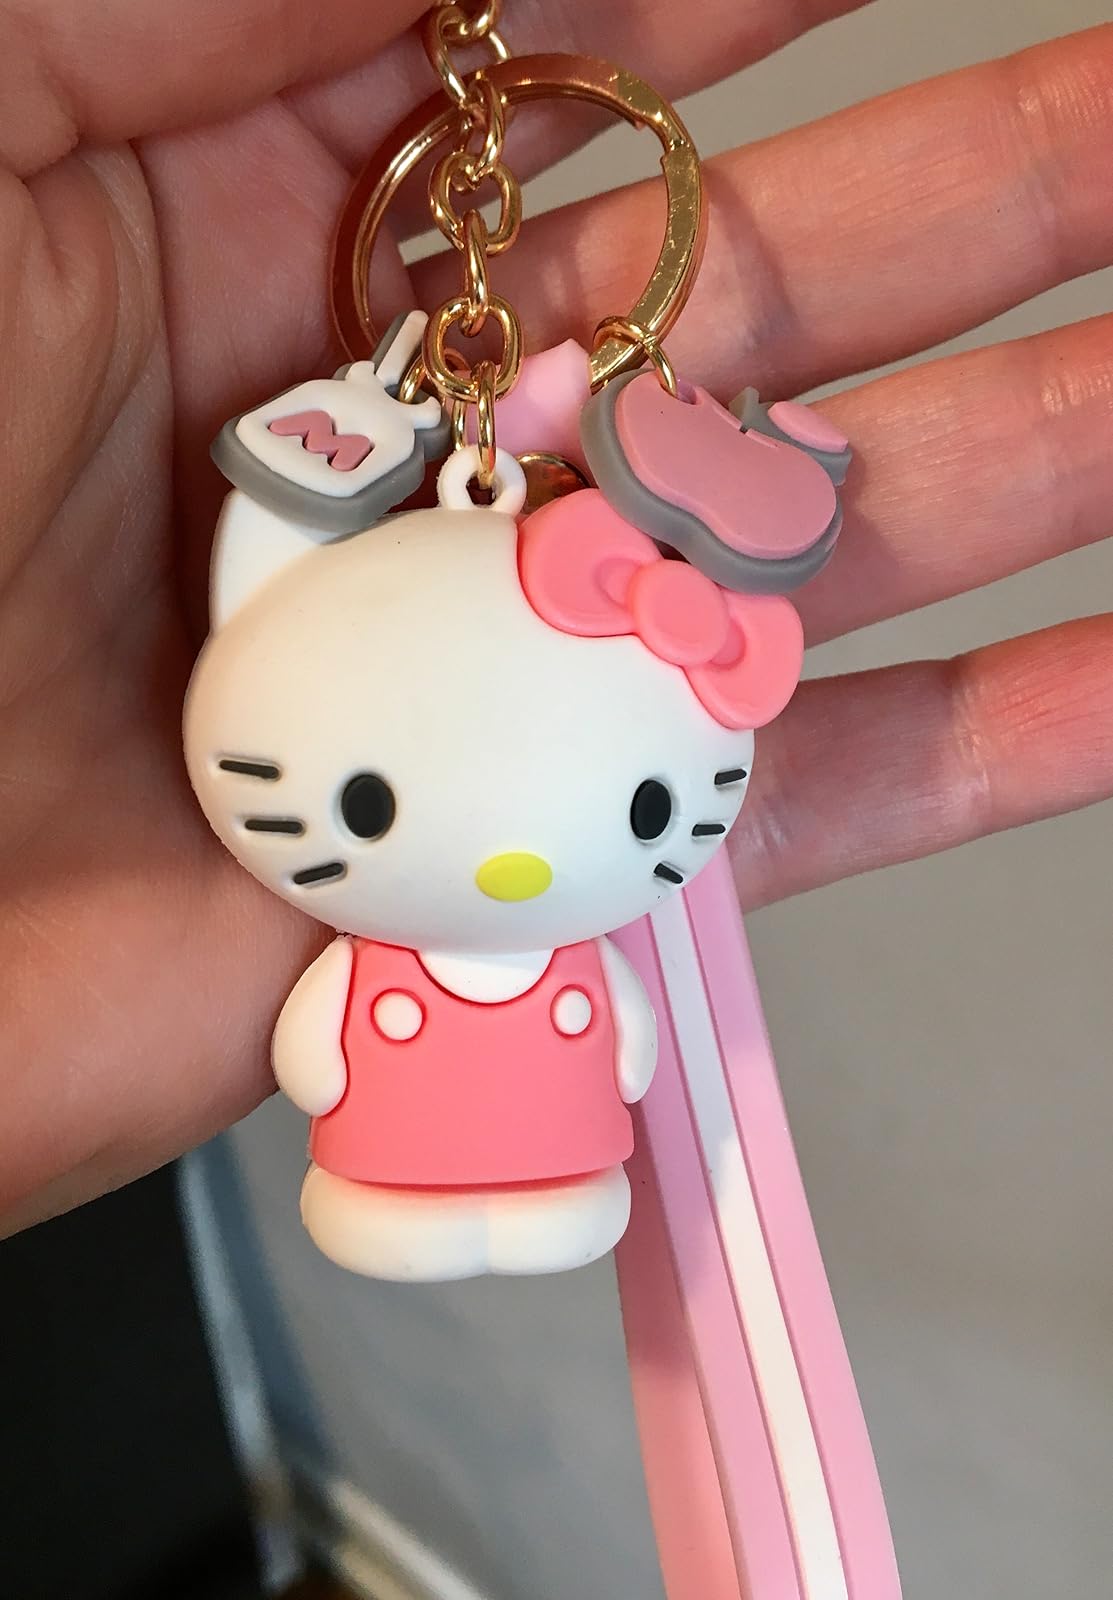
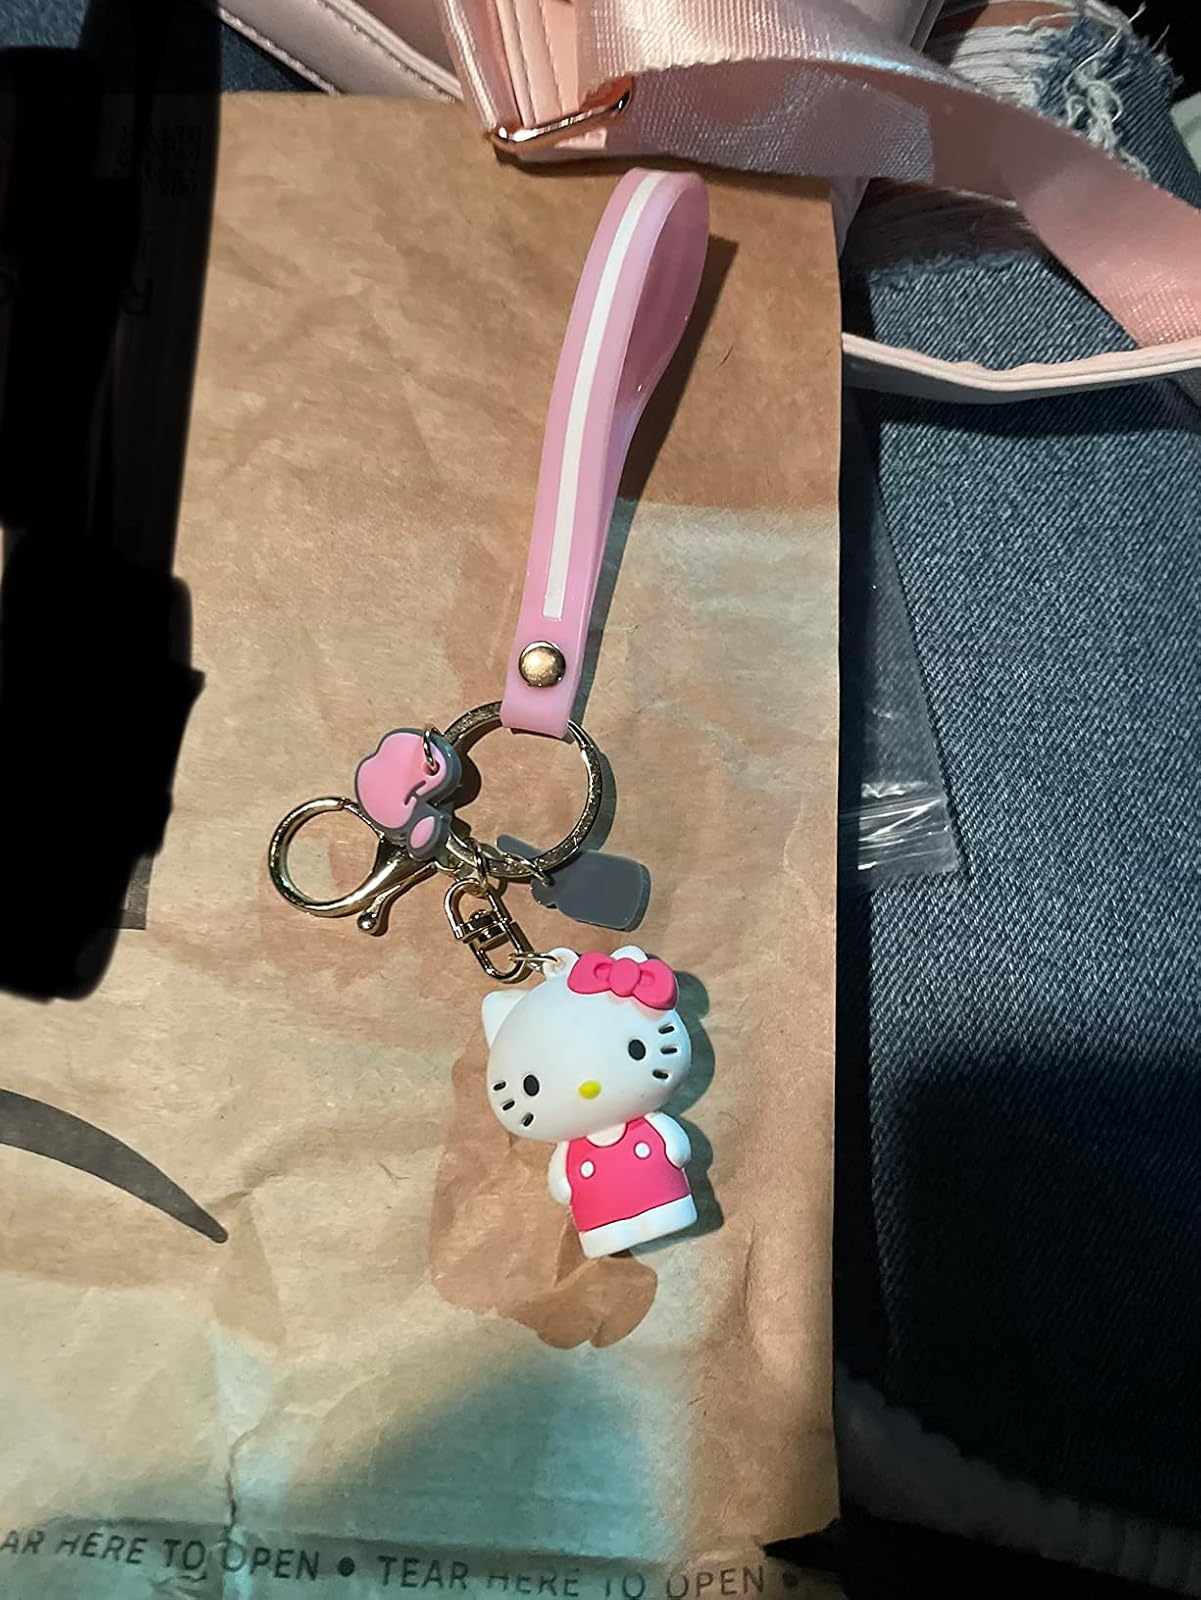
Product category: accessories_keychain
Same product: no